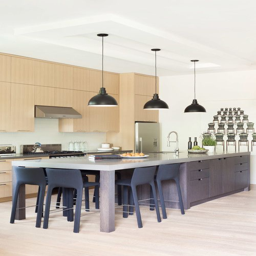
person on the project : home of people .